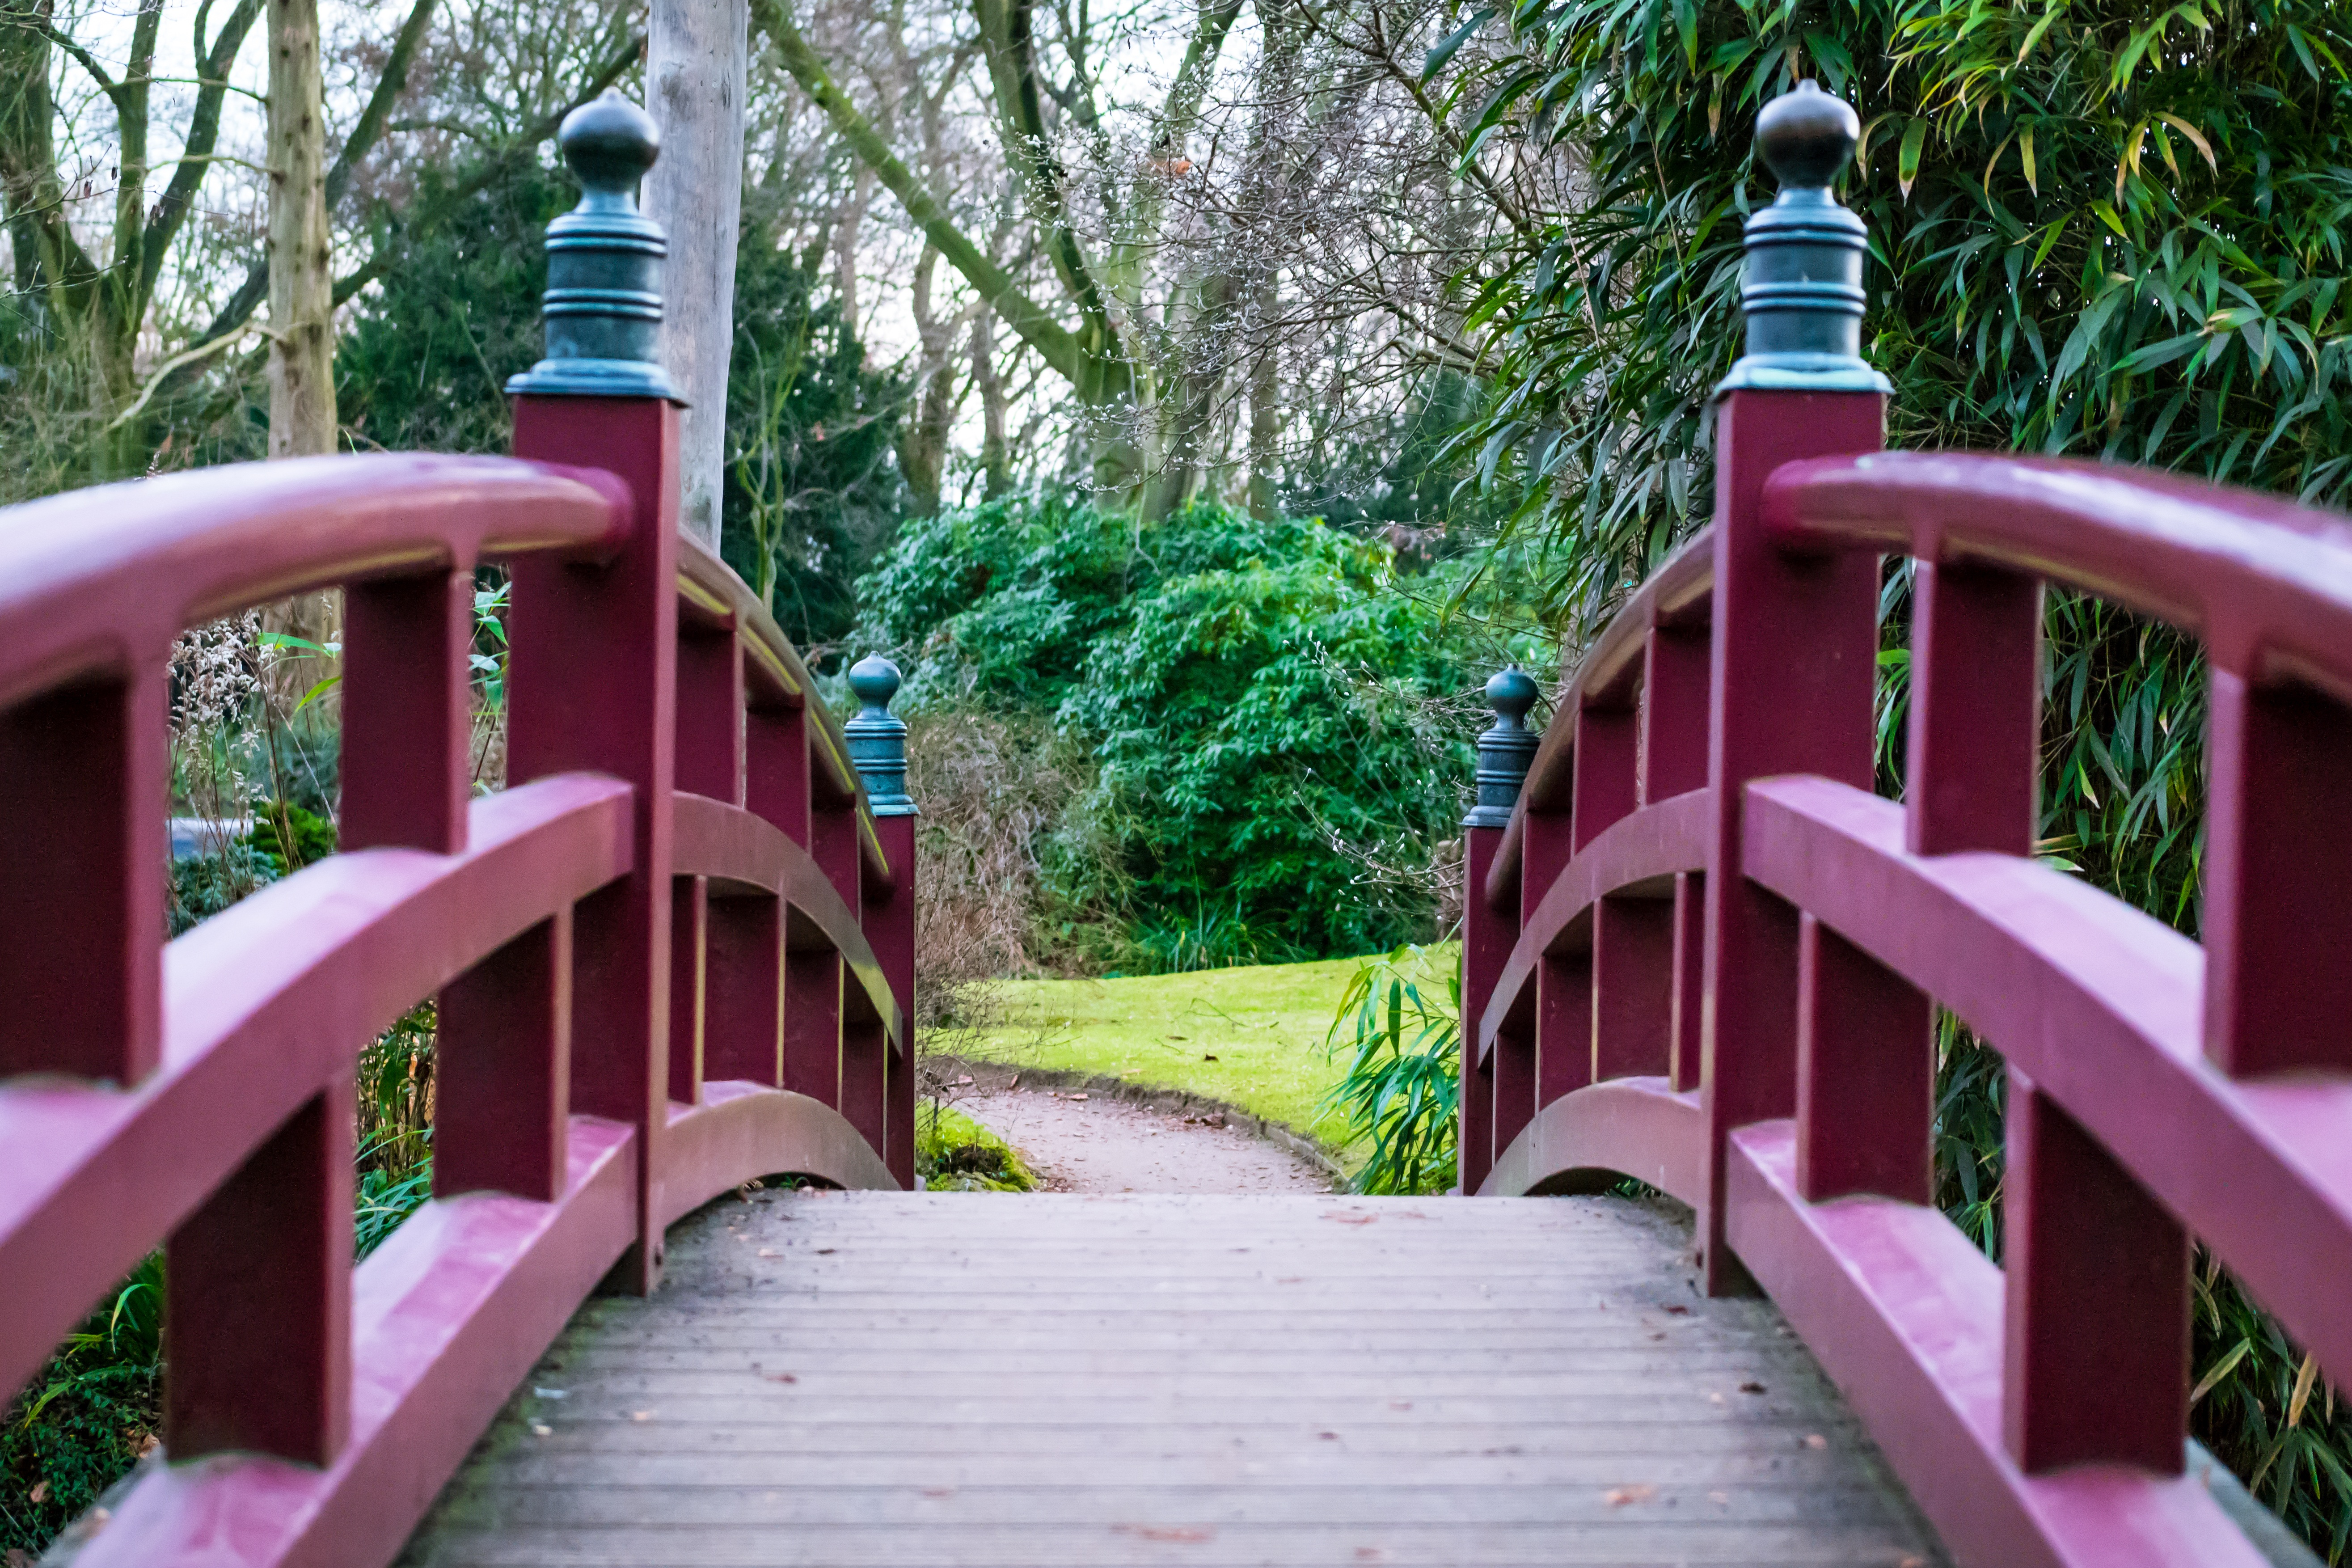
path, bridge, flower, home, porch, walkway, arch, railing, cottage, park, backyard, garden, japanese garden, resort, playground, estate, yard, away, wooden bridge, bridge railing, outdoor structure